Thalassodromidae

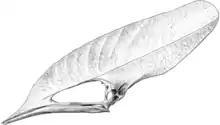
Reconstructed skull of "Thalassodromeus"; disagreement exists over whether the jaw would downturn as shown

In 2018, paleontologist Nicholas Longrich and colleagues recovered the pterosaurs "Aerotitan" and "Alanqa" as thalassodromids, but noted that their fossil remains of are fragmentary, so this assignment was only tentative. A 2021 study by Brian Andres also found "Alanqa" as a thalassodromid, as well as "Argentinadraco", "Leptostomia", and "Xericeps" within Thalassodromidae. He redefined the term Thalassodrominae for all taxa closer to "Thalassodromeus" than to "Tupuxuara", which included all four of this genera. Other studies would not corroborate these results. In a 2022 study, Pêgas and colleagues re-evaluated "Aerotitan" and rejected its identity as a thalassodromid. Other studies have supported this conclusion. The 2022 study also reinterpreted the holotype of "Alanqa" as a lower jaw as opposed to an upper one, and found it did not resemble those of thalassodromids. They concluded it to be more closely related to azhdarchids and named a new family Alanqidae for it. A 2023 study by Roy Smith and all authors of the 2018 study would agree with this interpretation, rejecting "Alanqa" as a thalassodromid (though considering it an azhdarchid rather than an alanqid). They also expressed skepticism at the result of "Leptosomia" and "Xericeps" as thalassodromids, noting their fragmentary nature and concluding it was difficult to be certain of their position within Azhdarchoidea. Subsequent studies have placed these two genera and "Argentinadraco" in Alanqidae, Azhdarchidae, or Chaoyangopteridae.